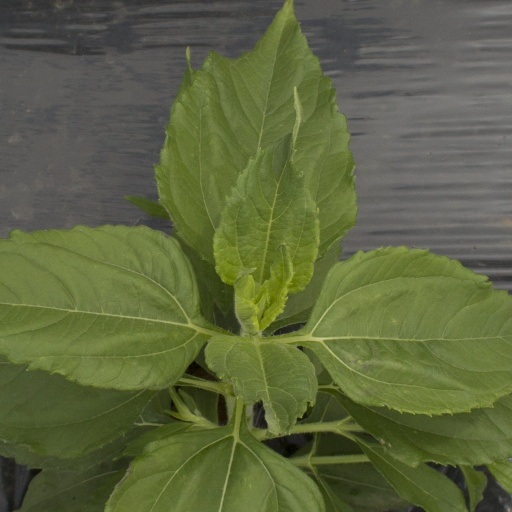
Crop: Jerusalem artichoke